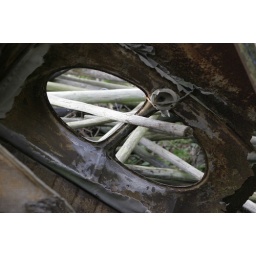
This split window bug lay in a grove high above the river Mosel for at least 30 years.